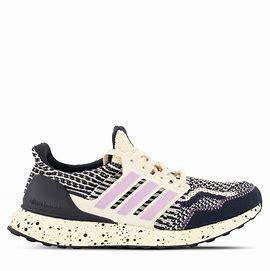
Brand: Adidas
Model: Ultraboost